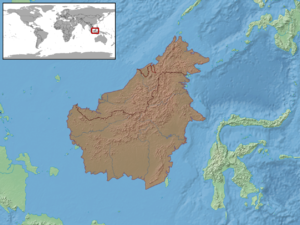
Calamaria bicolor est une espèce de serpents de la famille des Colubridae.